Clovelly

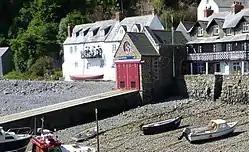
Clovelly Lifeboat Station

The village has had an RNLI lifeboat station since 1870, which cost £175 to build. Between 1899 and 1931, the lifeboat saved 158 lives.